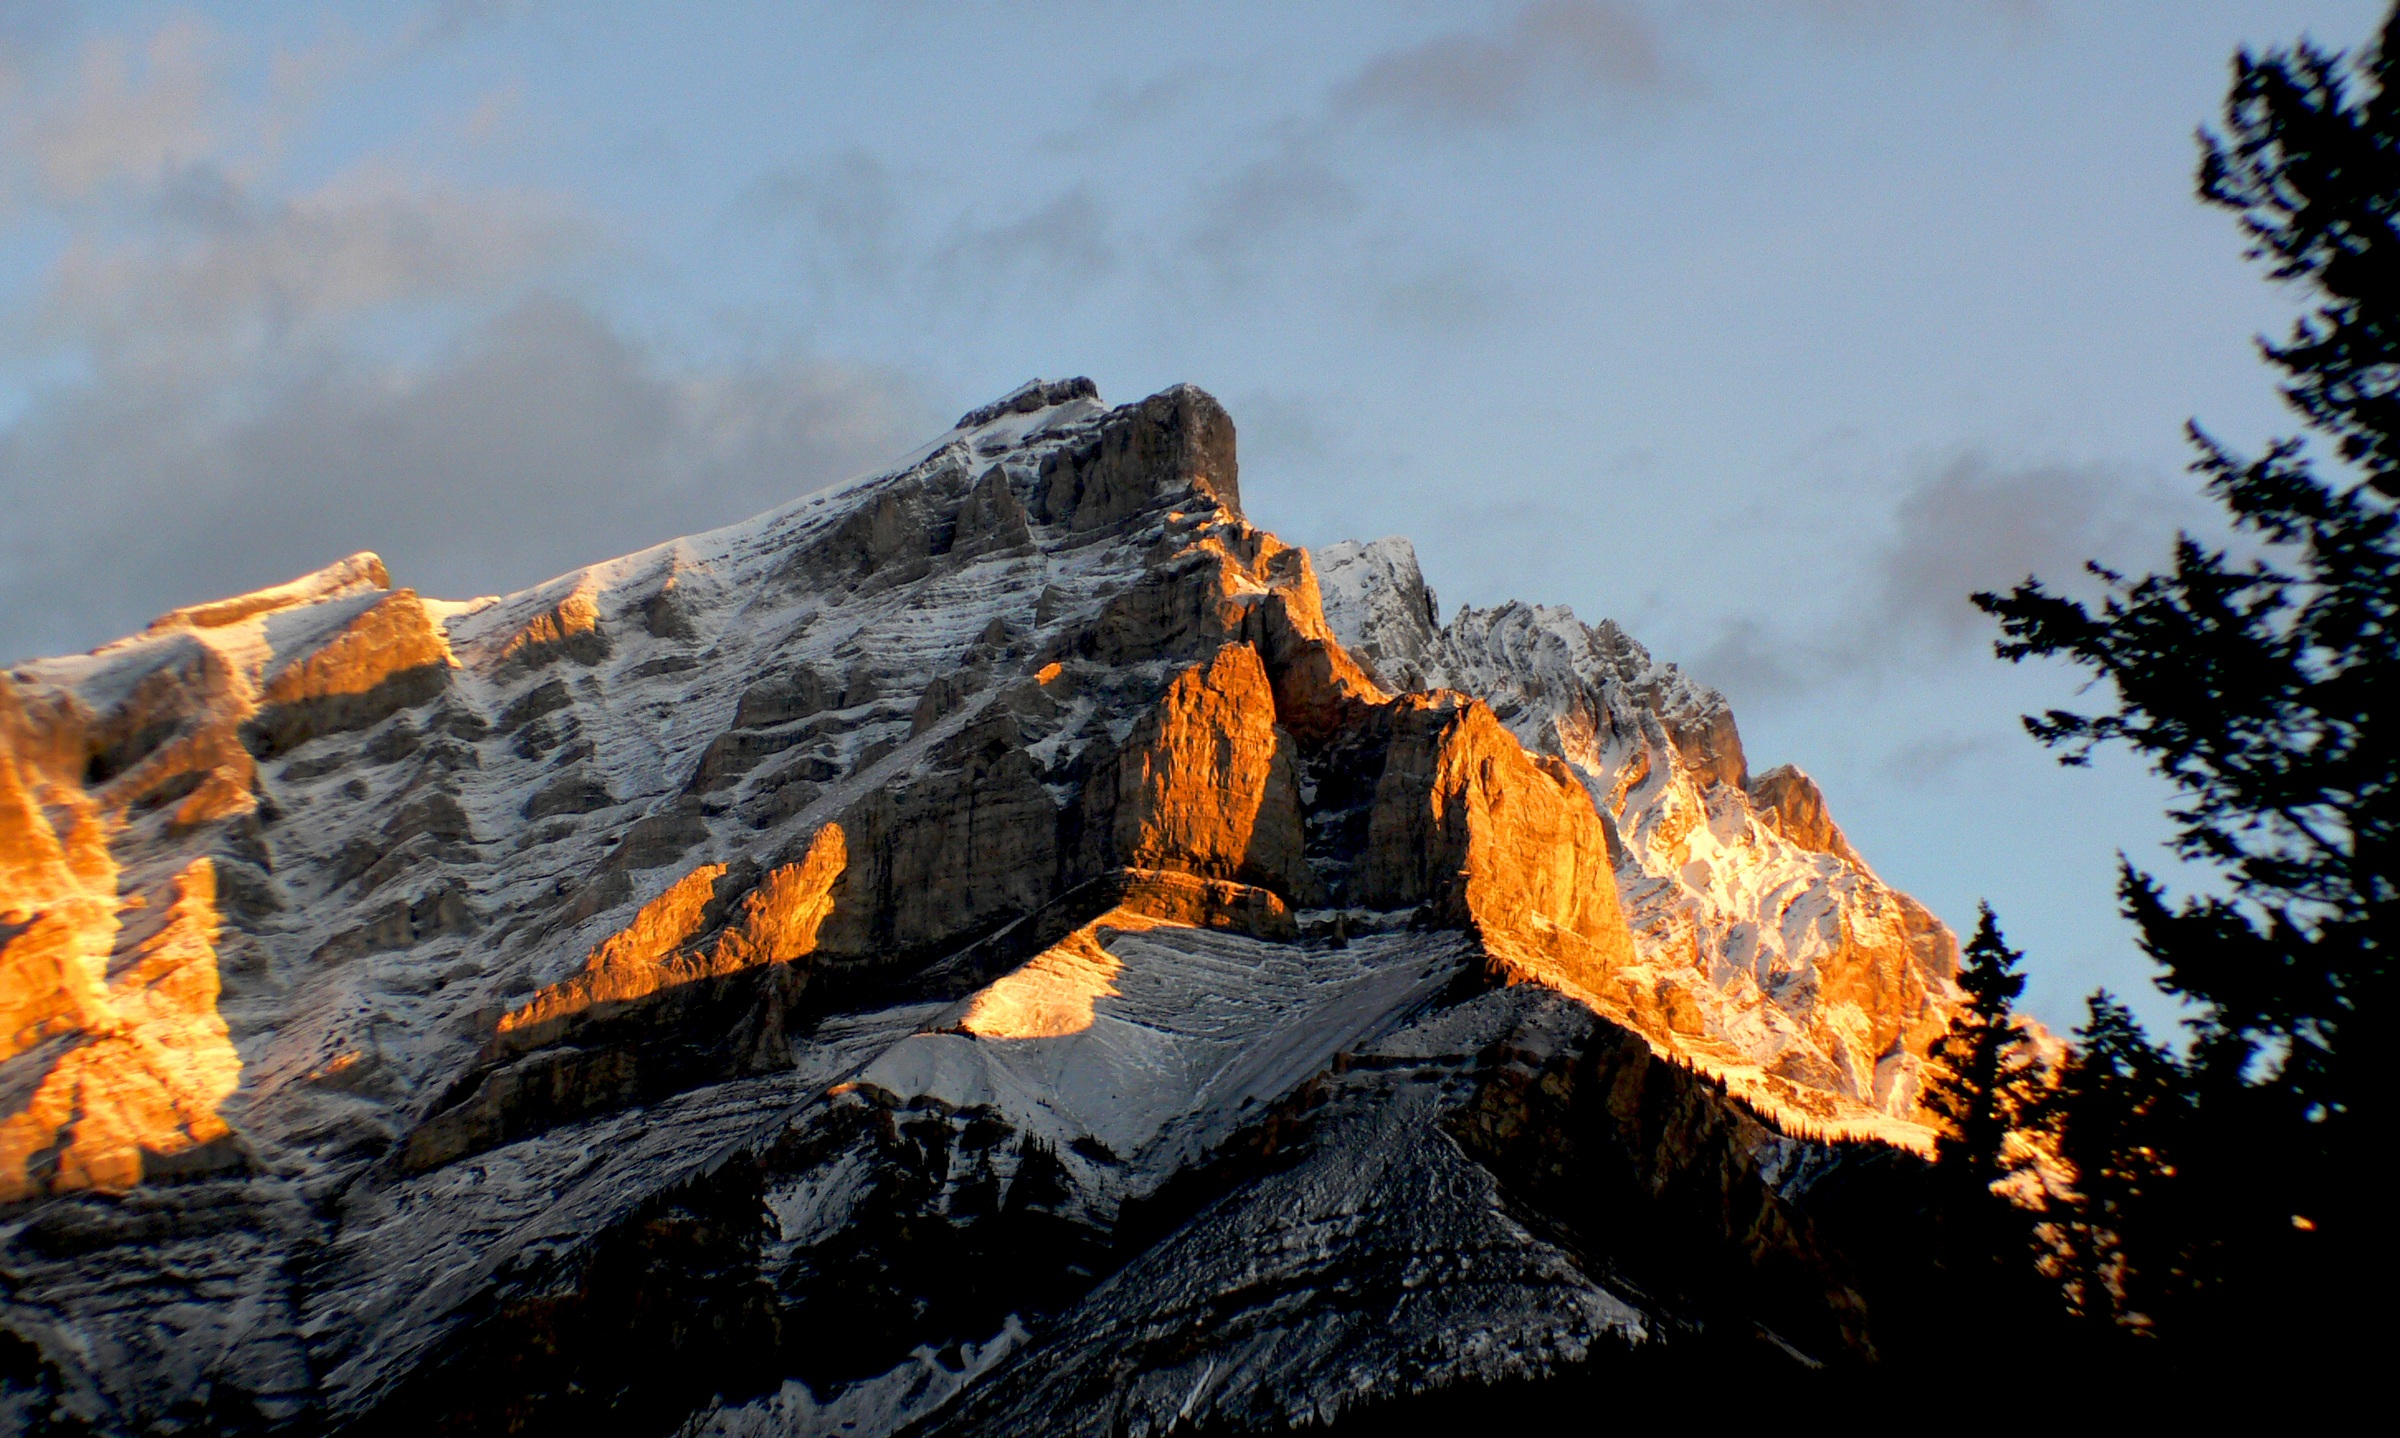
landscape, rock, mountain, sunrise, scenery, terrain, geology, mountains, bc, bridgecamera, banffnationalpark, canadianrockies, geological phenomenon